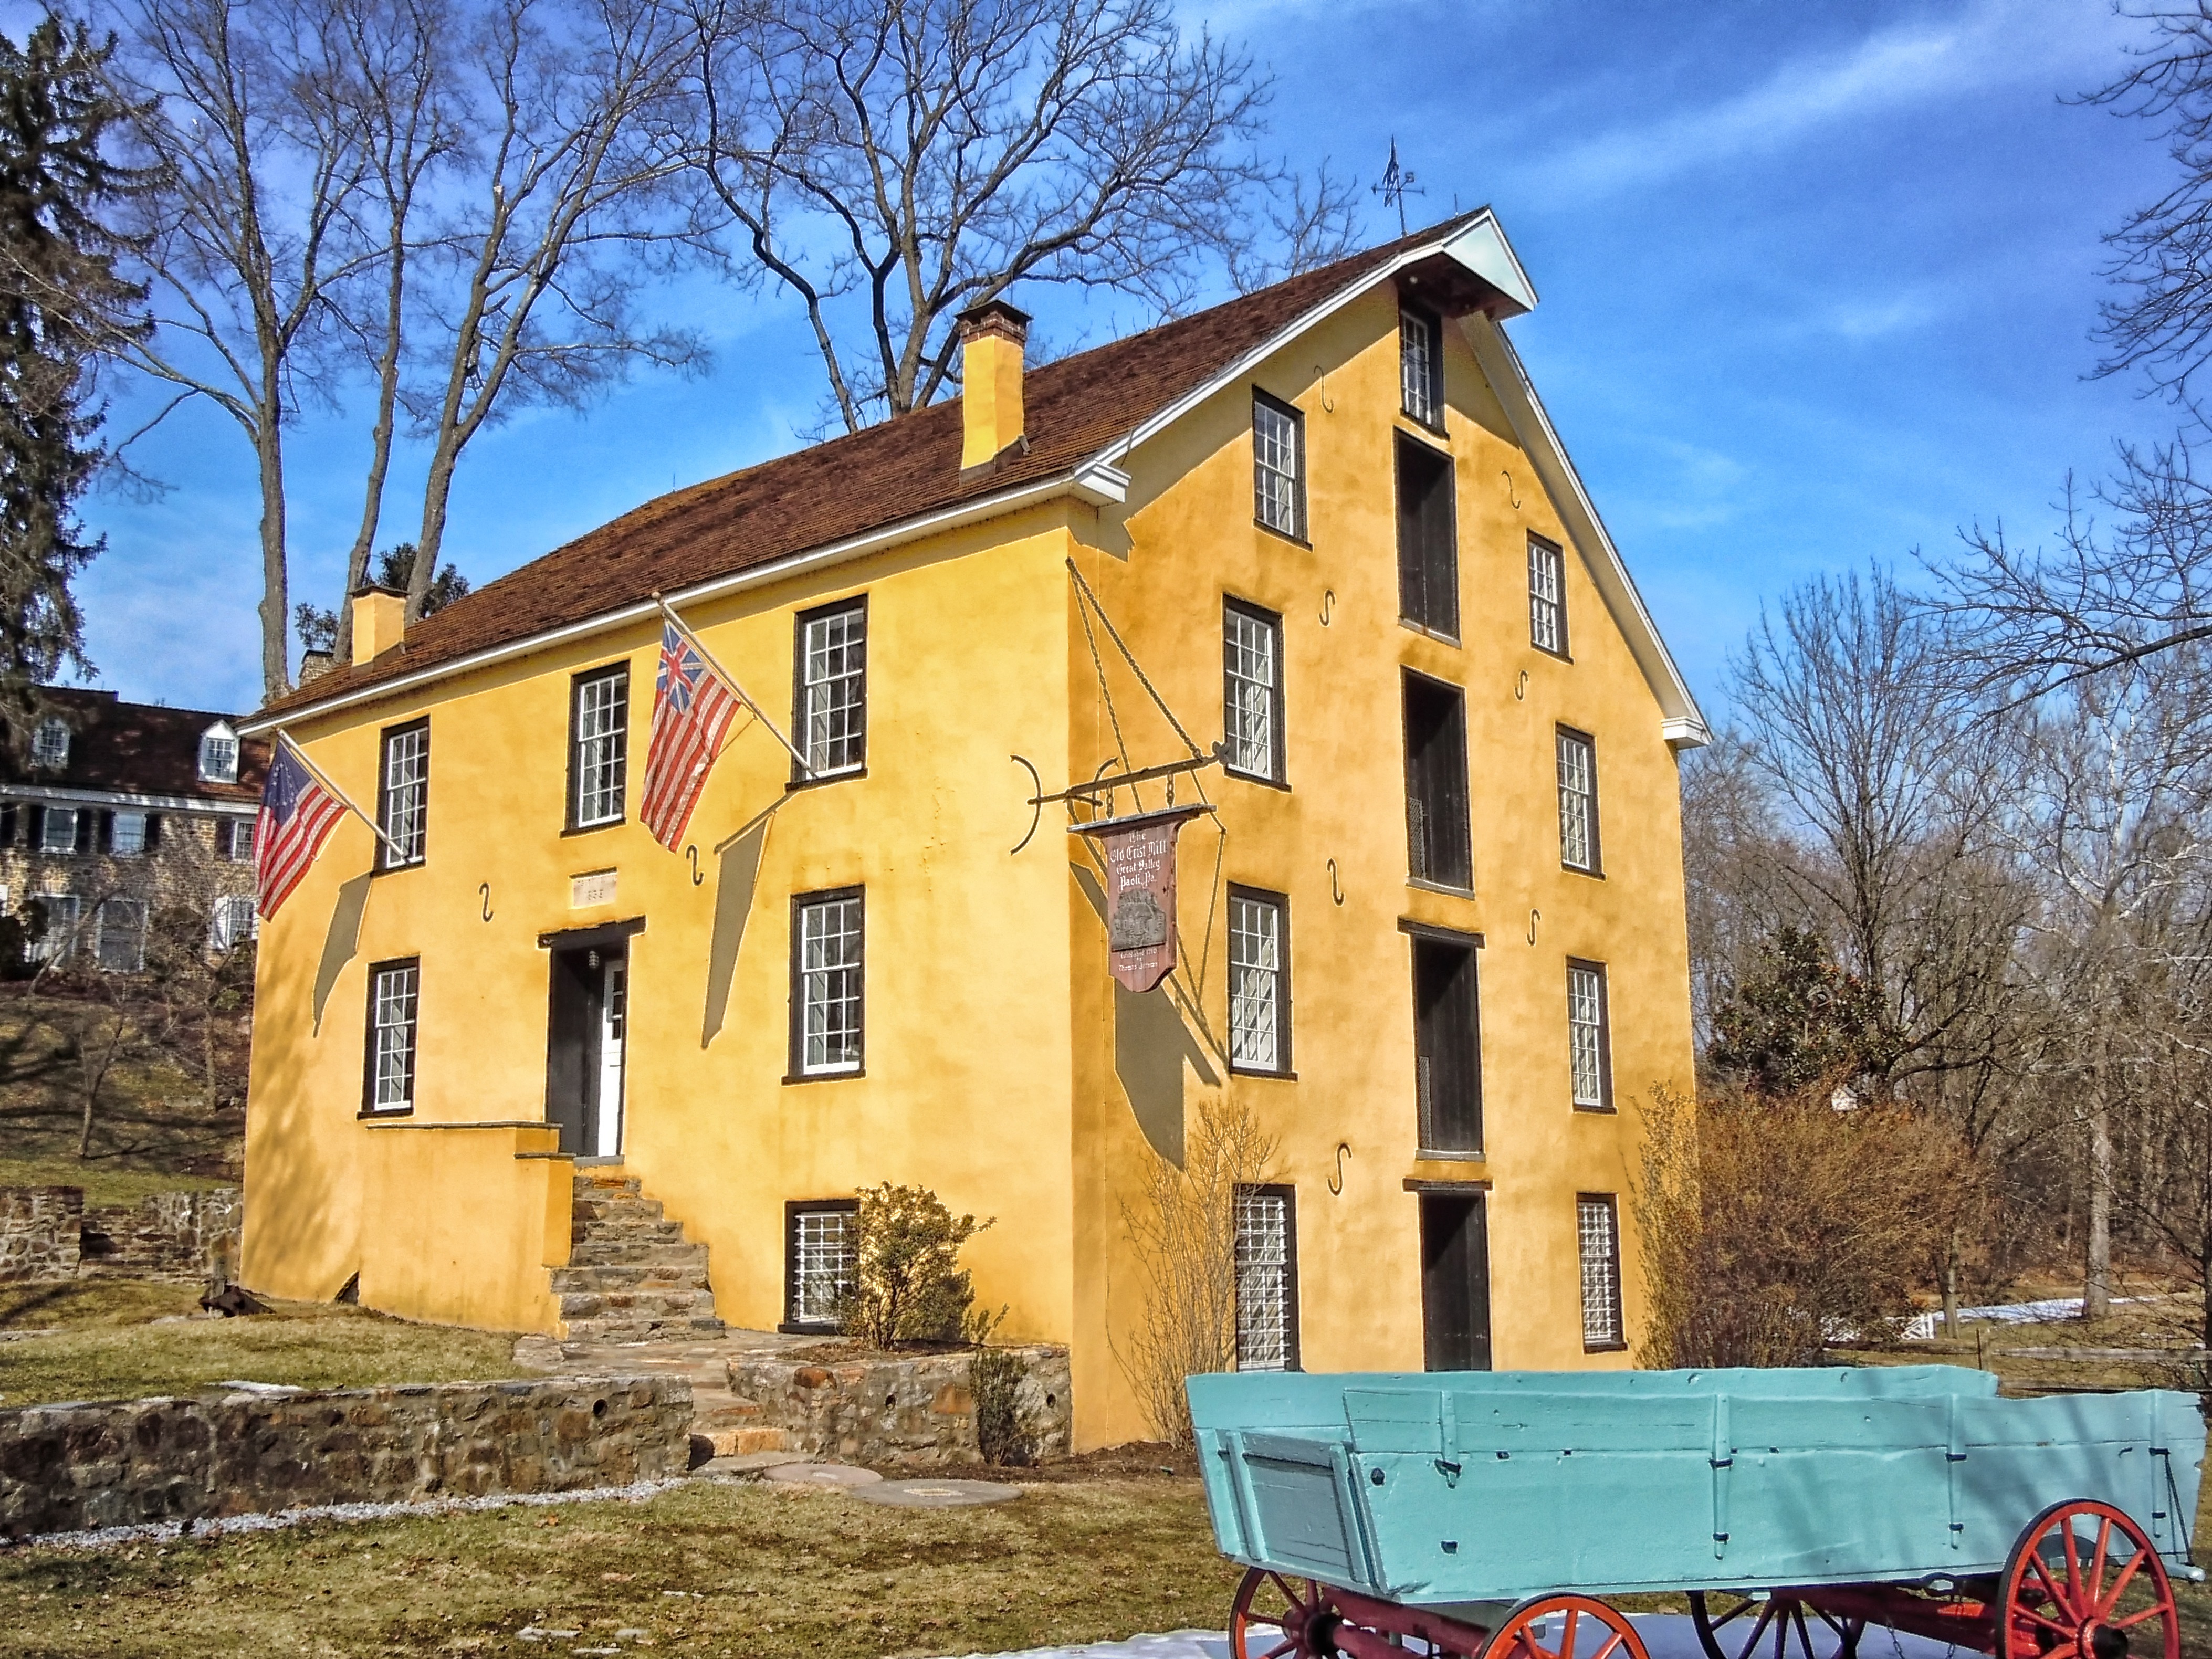
sky, wagon, house, building, old, home, cottage, landmark, facade, property, historic, hdr, clouds, mill, pennsylvania, estate, rural area, residential area, sites